Grevillea eriostachya

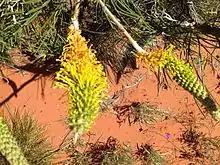
Flower detail

Grevillea eriostachya, also known as yellow flame grevillea or honey grevillea, is a species of flowering plant in the family Proteaceae and is endemic to western parts of Australia. It is a shrub with a leafy base, mostly linear leaves and conical groups of bright yellow flowers on long canes above the foliage.